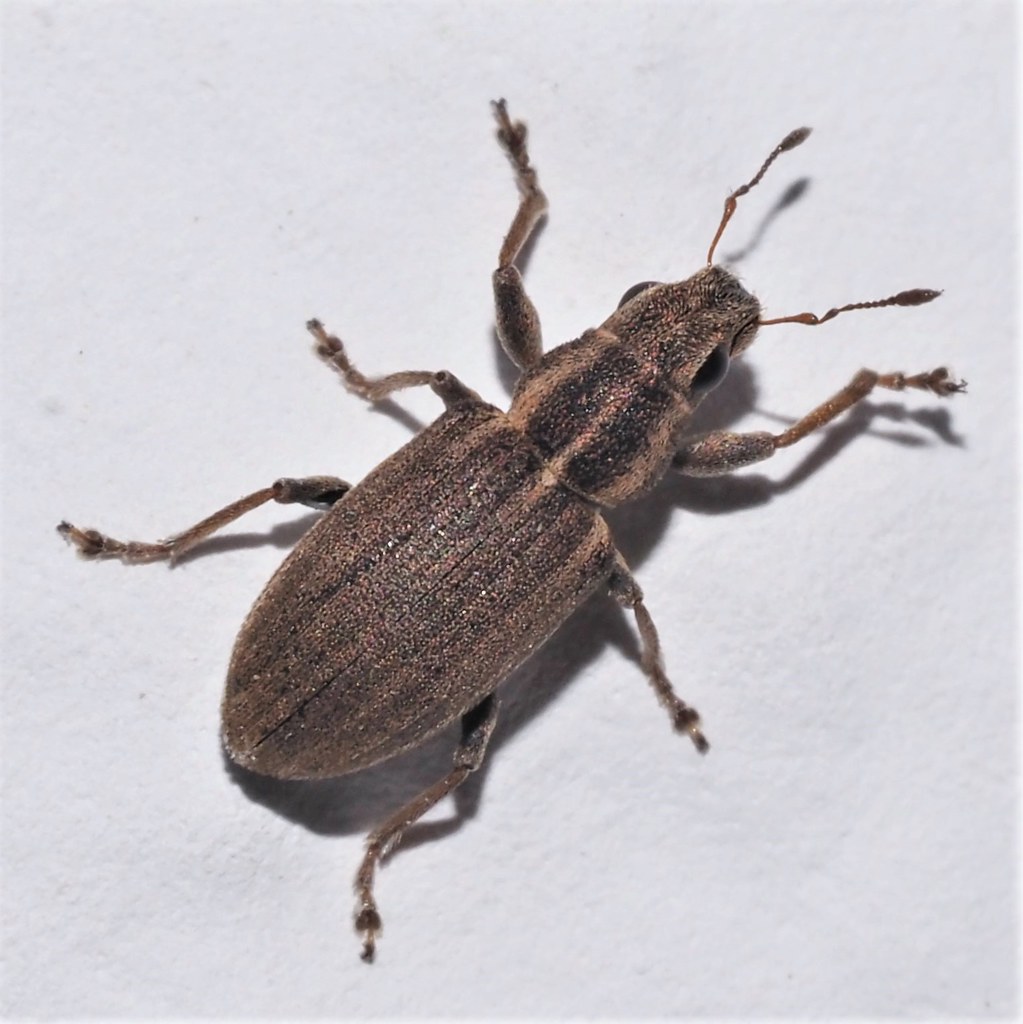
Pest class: pea_leaf_weevil